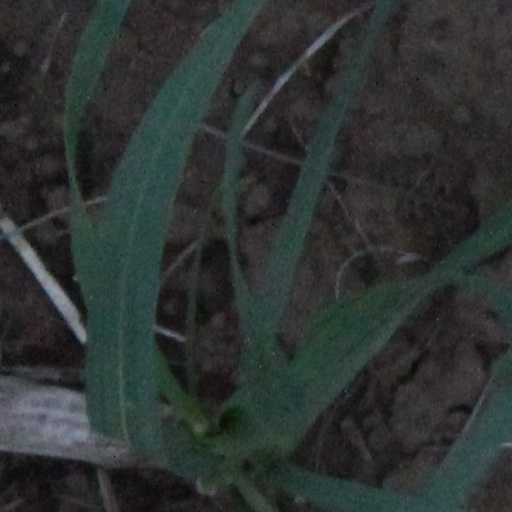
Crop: wheat